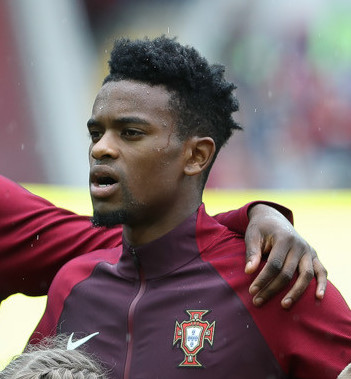
แนลซัน ซึเมดู

|name = แนลซัน ซึเมดู
|image = Mex-por-14 (cropped).jpg
|caption = ซึเมดูขณะลงเล่นให้กับฟุตบอลทีมชาติโปรตุเกส|ทีมชาติโปรตุเกสใน ค.ศ. 2017
|fullname = แนลซัน กาบรัล ซึเมดู
|birth_place = ลิสบอน โปรตุเกส
|position = กองหลัง#ฟุลแบ็ก|แบ็กขวา
|currentclub = สโมสรฟุตบอลวุลเวอร์แฮมป์ตันวอนเดอเรอส์|วุลเวอร์แฮมป์ตันวอนเดอเรอส์
|clubnumber = 22
|youthyears1 = 2008–2011 | youthclubs1 = เอสซิยู ซิงเตร็งซึ|ซิงเตร็งซึ
|years1 = 2011–2012 | clubs1 = เอสซิยู ซิงเตร็งซึ|ซิงเตร็งซึ | caps1 = 26 | goals1 = 99
|years2 = 2012–2016 | clubs2 = สปอร์ลิชบัวอีไบฟีกา เบ|ไบฟีกา เบ | caps2 = 63 | goals2 = 4
|years3 = 2012–2013 | clubs3 = → เซเด ฟาตีมา|ฟาตีมา (ยืมตัว) | caps3 = 29 | goals3 = 0
|years4 = 2015–2017 | clubs4 = สปอร์ลิชบัวอีไบฟีกา|ไบฟีกา | caps4 = 43 | goals4 = 2
|years5 = 2017–2020 | clubs5 = สโมสรฟุตบอลบาร์เซโลนา|บาร์เซโลนา | caps5 = 82 | goals5 = 2
|years6 = 2020– | clubs6 = สโมสรฟุตบอลวุลเวอร์แฮมป์ตันวอนเดอเรอส์|วุลเวอร์แฮมป์ตันวอนเดอเรอส์ | caps6 = 131 | goals6 = 1
|nationalyears1 = 2016 | nationalteam1 = ฟุตบอลโอลิมปิกทีมชาติโปรตุเกส|โปรตุเกส อายุไม่เกิน 23 ปี | nationalcaps1 = 1 | nationalgoals1 = 0
|nationalyears2 = 2015– | nationalteam2 = ฟุตบอลทีมชาติโปรตุเกส|โปรตุเกส | nationalcaps2 = 31 | nationalgoals2 = 0
แนลซัน กาบรัล ซึเมดู (; เกิด 16 พฤศจิกายน ค.ศ. 1993) เป็นนักฟุตบอลชาวโปรตุเกส ปัจจุบันลงเล่นให้กับสโมสรฟุตบอลวุลเวอร์แฮมป์ตันวอนเดอเรอส์|สโมสรวุลเวอร์แฮมป์ตันวอนเดอเรอส์ ในพรีเมียร์ลีกประเทศอังกฤษ|อังกฤษ และฟุตบอลทีมชาติโปรตุเกส|ทีมชาติโปรตุเกส ในตำแหน่งกองหลัง#ฟุลแบ็ก|กองหลังขวา
ซึเมดูเริ่มต้นอาชีพของเขากับซิงเตร็งซึ ก่อนที่จะย้ายเข้าร่วมทีมสปอร์ลิชบัวอีไบฟีกา|ไบฟีกาใน ค.ศ. 2012 แล้วได้ถูกยืมตัวไปยังเซเด ฟาตีมา|ฟาตีมา สโมสรในบ้านเกิดเป็นเวลาหนึ่งฤดูกาล และจึงกลับมาลงเล่นให้กับสปอร์ลิชบัวอีไบฟีกา เบ|ทีมสำรองของไบฟีกา และมีชื่อติดทีมชุดใหญ่ครั้งแรกใน ค.ศ. 2015 พร้อมกับพาทีมคว้าแชมป์ปรีไมราลีกา 2 ปีติดต่อกัน ในเดือนกรกฎาคม ค.ศ. 2017 เขาได้ย้ายเข้าร่วมทีมในประเทศสเปน|สเปนและพาทีมคว้าแชมป์ลาลิกาสองสมัยจากสามฤดูกาลที่ร่วมทีมสโมสรฟุตบอลบาร์เซโลนา|บาร์เซโลนา ในเดือนกันยายน ค.ศ. 2020 ซึเมดูได้ย้ายเข้าร่วมทีมสโมสรฟุตบอลวุลเวอร์แฮมป์ตันวอนเดอเรอส์|วุลเวอร์แฮมป์ตันวอนเดอเรอส์ในพรีเมียร์ลีก
==แหล่งข้อมูลอื่น==
* Benfica official profile
* Soccerbase profile
Navboxes
| title = ทีมชาติโปรตุเกส
| bg = #B50000
| fg = gold
| bordercolor = #006600
หมวดหมู่:นักฟุตบอลชาวโปรตุเกส
หมวดหมู่:นักฟุตบอลทีมชาติโปรตุเกส
หมวดหมู่:ผู้เล่นสโมสรฟุตบอลบาร์เซโลนา
หมวดหมู่:ผู้เล่นสโมสรฟุตบอลวุลเวอร์แฮมป์ตันวอนเดอเรอส์
หมวดหมู่:ผู้เล่นในลาลิกา
หมวดหมู่:ผู้เล่นในพรีเมียร์ลีก
หมวดหมู่:นักฟุตบอลต่างชาติในลีกสเปน
หมวดหมู่:ผู้เล่นในฟีฟ่าคอนเฟเดอเรชันส์คัพ 2017
หมวดหมู่:ผู้เล่นในฟุตบอลชิงแชมป์แห่งชาติยุโรป 2020
หมวดหมู่:ผู้เล่นในฟุตบอลชิงแชมป์แห่งชาติยุโรป 2024
หมวดหมู่:กองหลังฟุตบอล
หมวดหมู่:บุคคลจากลิสบอน
หมวดหมู่:ผู้เล่นในชุดชนะเลิศยูฟ่าเนชันส์ลีก